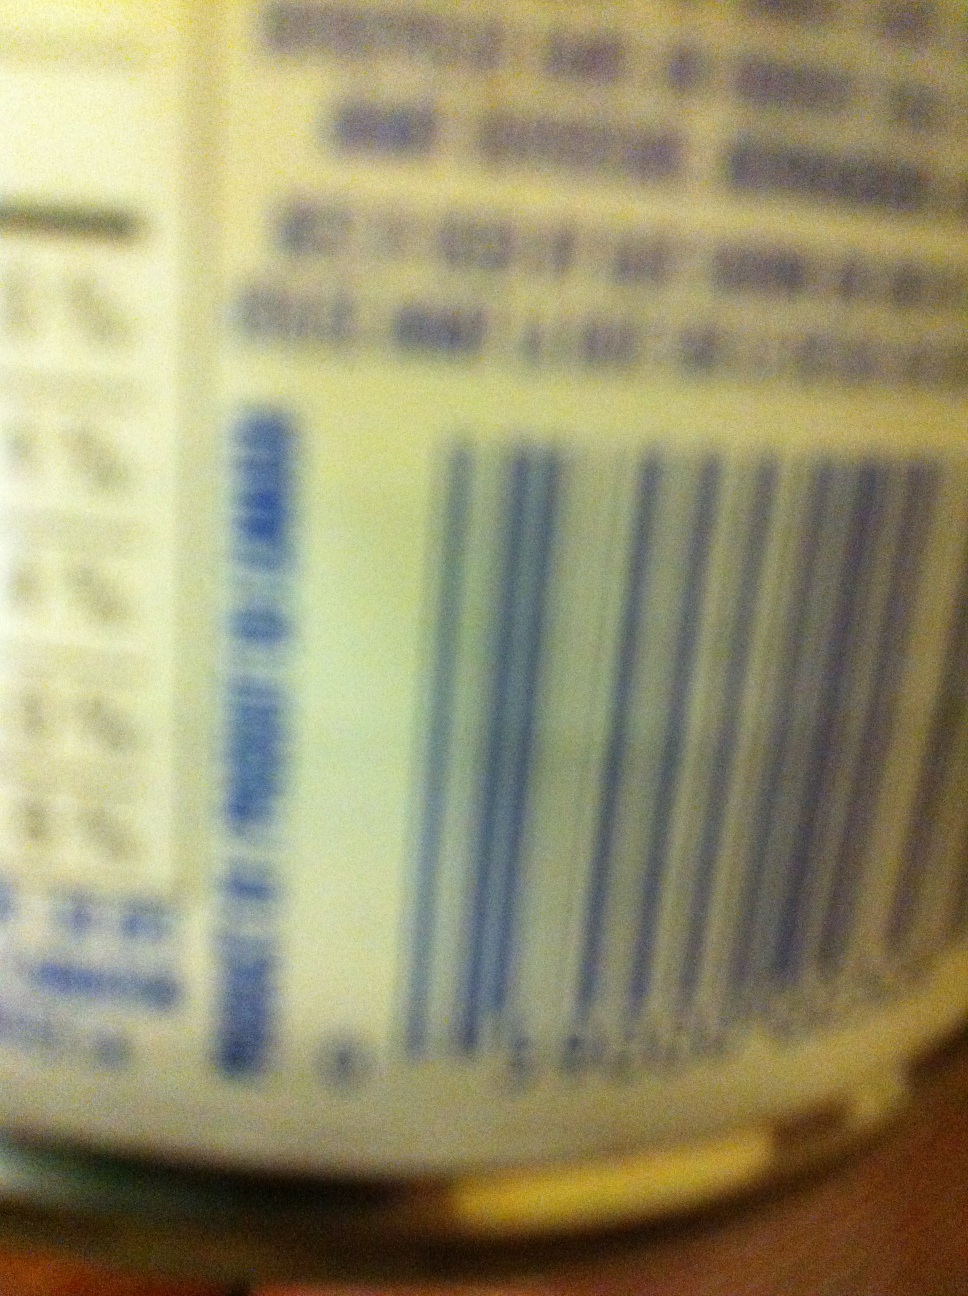Question: What's in this can?
Answer: unanswerable